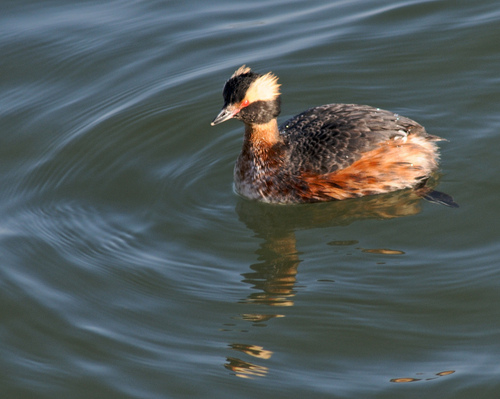
this bird has a black crest, rust colored neck and cheek patch, with a black ring around its nape.
this furry red and black bird has hair sticking out of its eyering.
the bird has a long neck and a black head with white sideburns and a black body with brown speckles.
this young, downy bird has distinctive, spiky yellow feathers extending from the bright red eyes out and to the back of its head.
this aquatic bird is predominately brown with black accents on it's wing feathers, head, and throat.
this bird has wings that are black and has orange eyes
this bird has wings that are black and has red eyes
this bird is brown and black in color, with a flat beak.
this bird has a black crown, grey and orange primaries, and a grey throat.
a brown bird with red side and white cheek patch.
Species: Eared Grebe